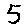
Label: 5